Val × Love

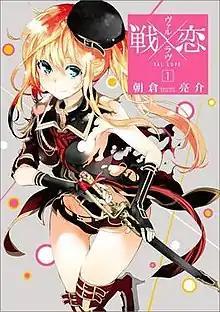
Cover of "Val x Love" volume 1 by Square Enix

is a Japanese manga series by Ryousuke Asakura. It has been serialized in Square Enix's "shōnen" manga magazine "Monthly Shōnen Gangan" since December 2015. The manga is licensed in North America by Yen Press. An anime television series adaptation by Hoods Entertainment aired from October to December 2019.